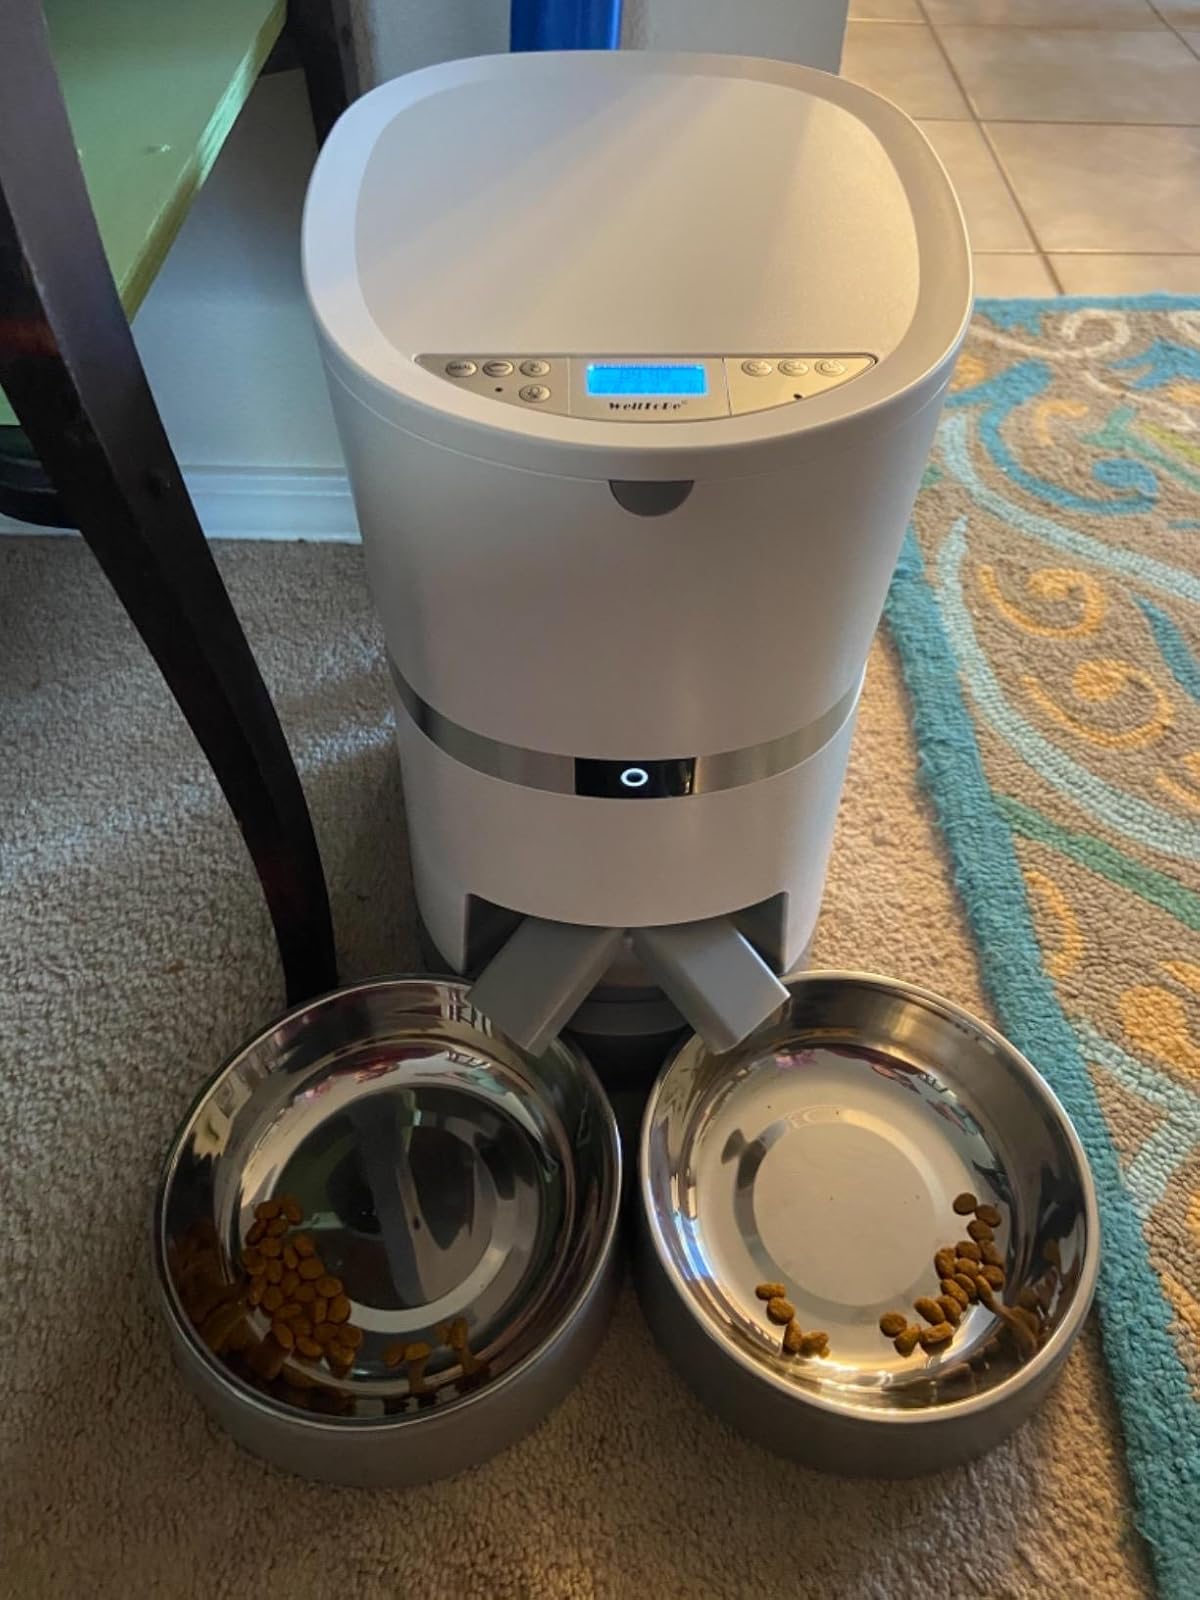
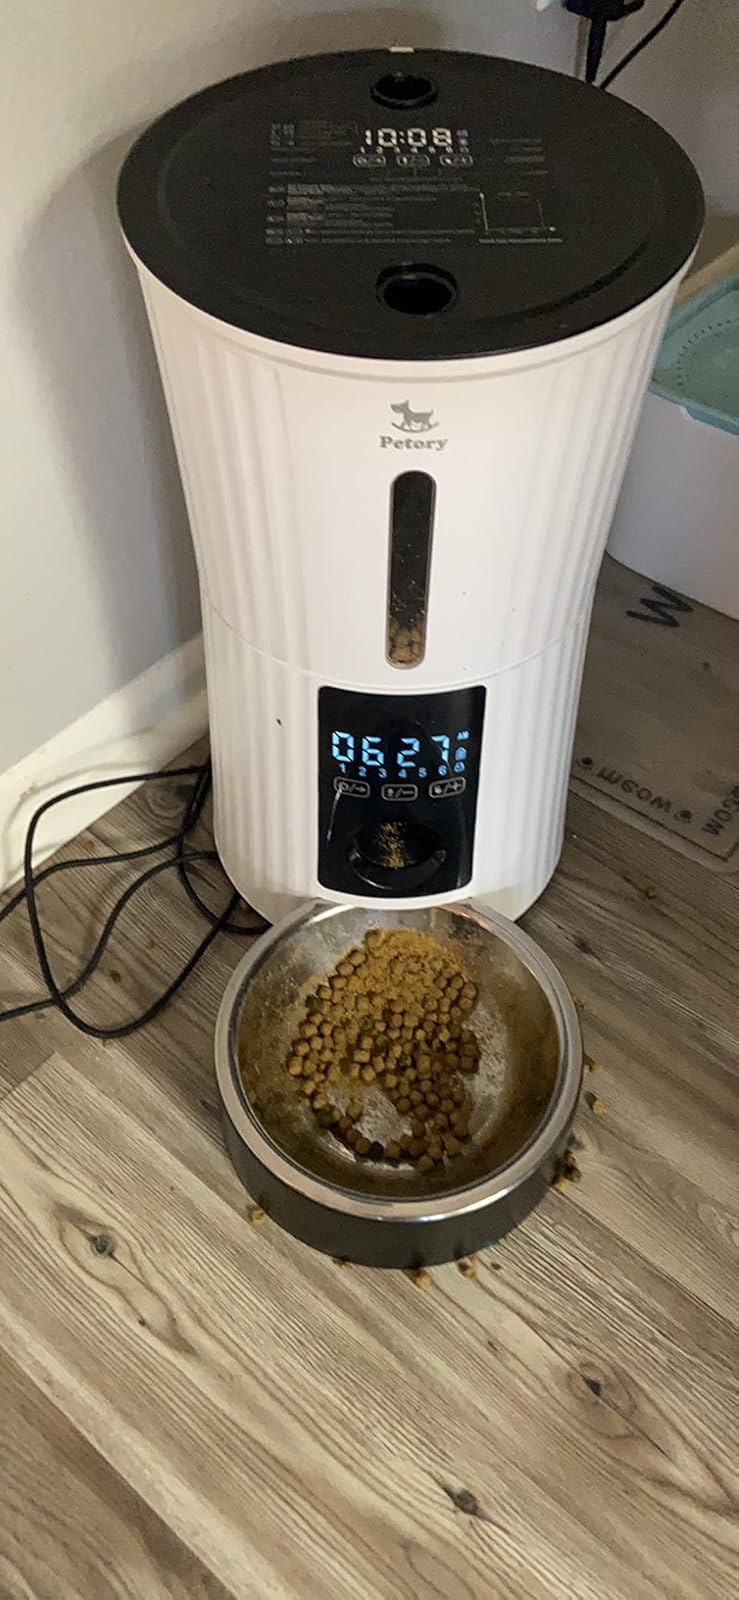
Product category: items_feeder
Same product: no